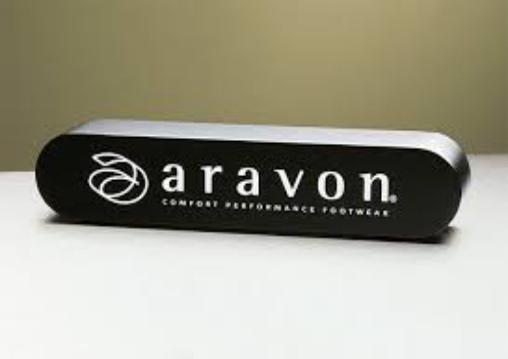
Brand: Aravon
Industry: Clothes